The Thunderstorm

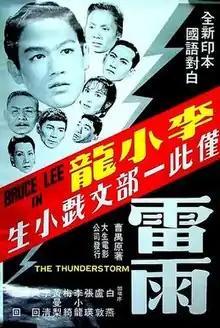
Film poster of the 1970s re-release version

The Thunderstorm is a 1957 Hong Kong historical drama film starring Bruce Lee and directed by Ng Wui. The film is based on the play of the same name by Chinese dramatist Cao Yu. Originally filmed and released in Cantonese in 1957, "The Thunderstorm" was dubbed into Mandarin for re-release during the 1970s in Hong Kong when Bruce Lee shot to superstardom during the time when Mandarin films dominated Hong Kong cinema.